East Main Street Historic District (New Iberia, Louisiana)

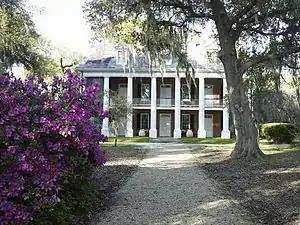
Shadows-on-the-Teche historic house at 317 East Main Street

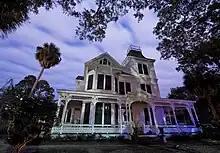
House at 417 East Main Street

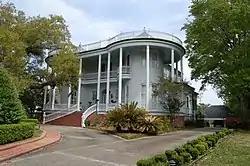
Steamboat House at 623 East Main Street

The historical district contains a total of 57 contributing properties, built between 1834 and 1933: